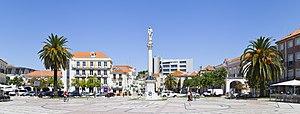
Place de l'Hôtel-de-Ville, Setúbal, Portugal